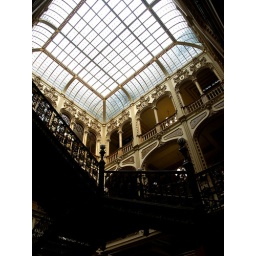
The lovely old post office building in Mexico City.